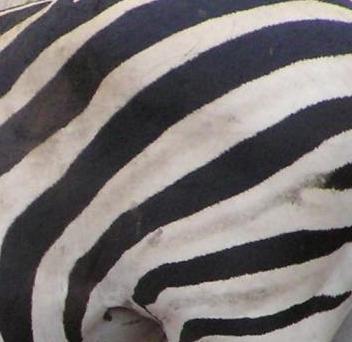
Texture: striped